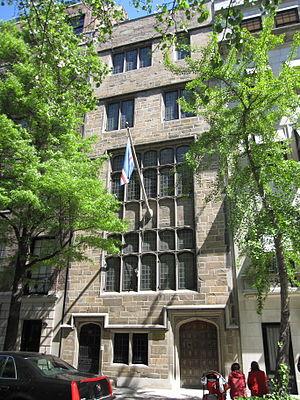
Les représentations diplomatiques du Cap-Vert comprennent les ambassades et les consulats de la République du Cap-Vert à l'étranger.